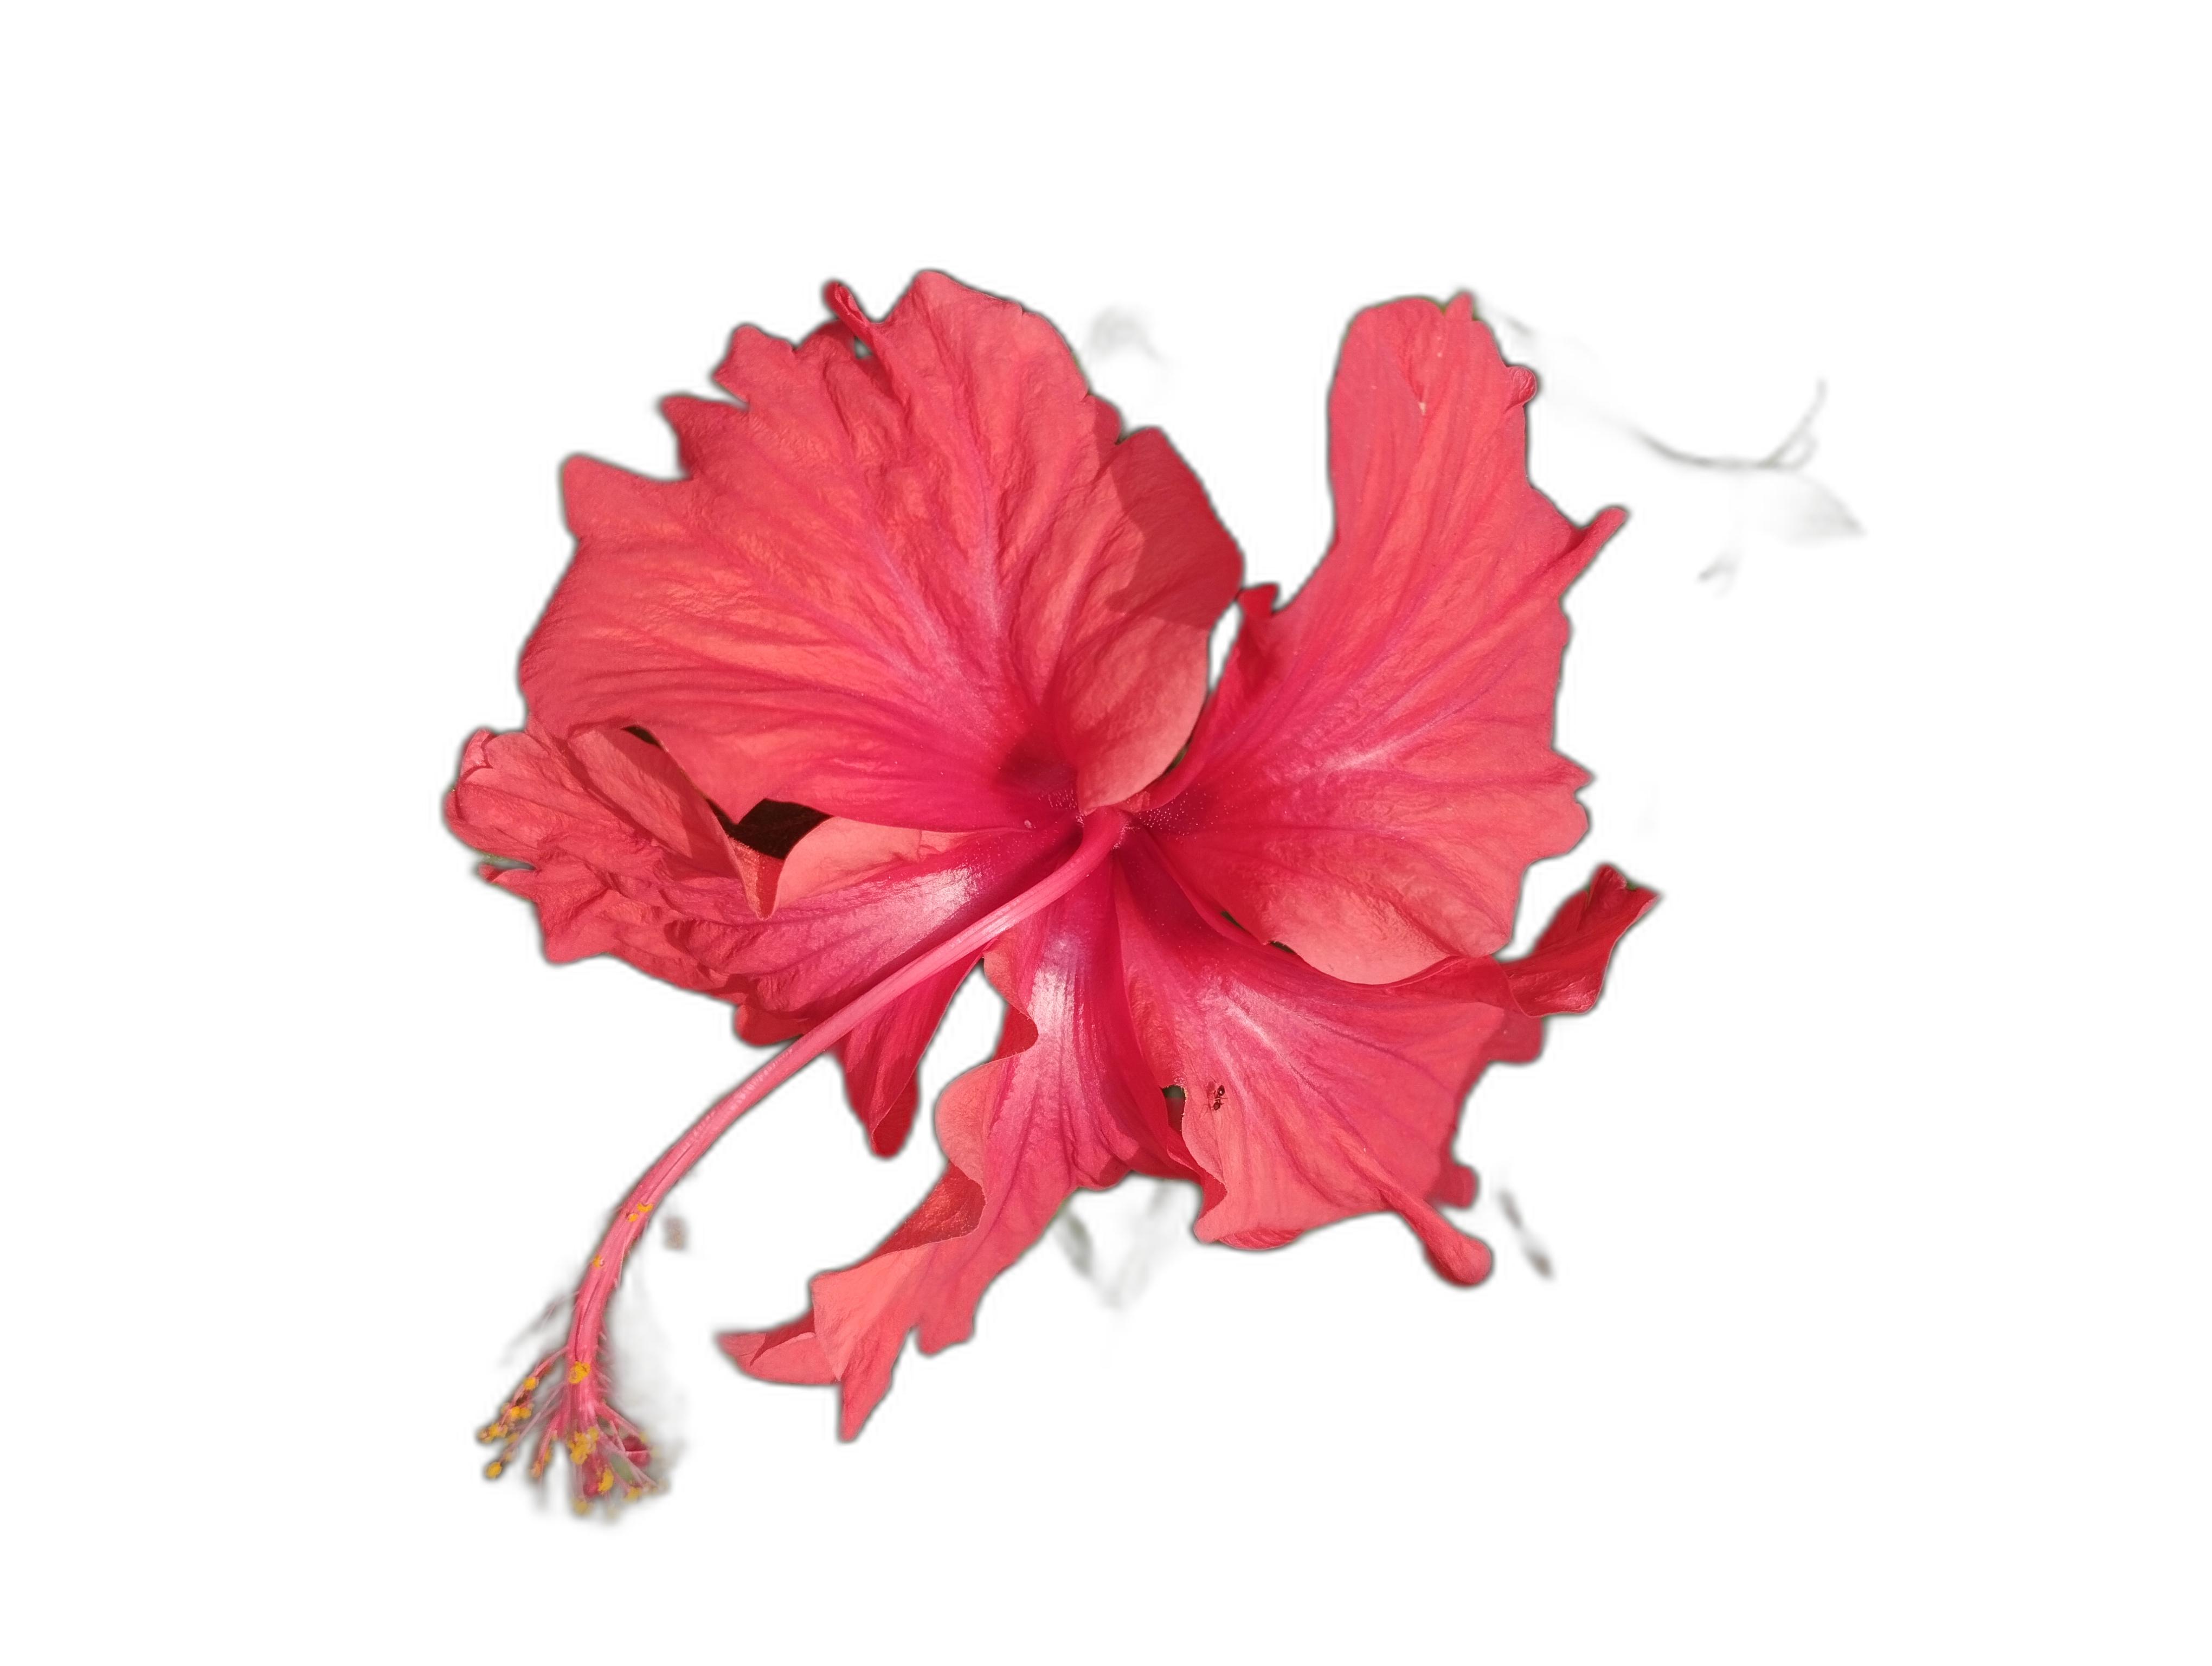
Label: Hibiscus